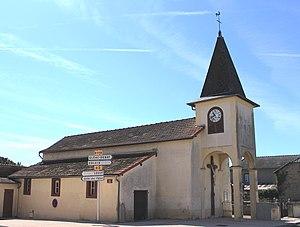
Église Saint-Martin de Sabalos (Hautes-Pyrénées)
La liste des églises des Hautes-Pyrénées recense de manière exhaustive les églises situées dans le département français des Hautes-Pyrénées.
Sabalos est une commune française située dans le département des Hautes-Pyrénées, en région Occitanie.